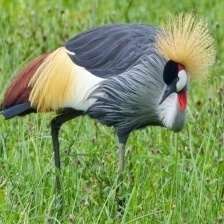
Species: AFRICAN CROWNED CRANE
Scientific name: BALEARICA REGULORUM
ImageNet parent category: crane